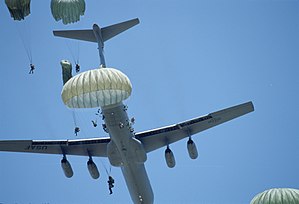
Lockheed C-141 Starlifter
Amerikanske faldskærmstropper forlader en USAF C-141 Starlifter.
C-141 Starlifter er et 4-motors jet-transportfly, fra amerikanske Lockheed.